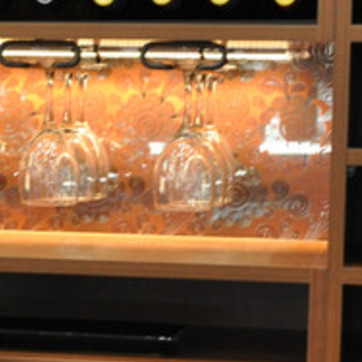
Material: glass